Chimamanda Ngozi Adichie

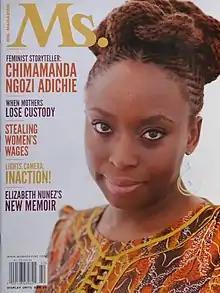
Adichie on the cover of "Ms." in 2014

After her first book, Adichie began writing "Half of a Yellow Sun", on which she worked for four years, researching extensively and studying her father's memories of the period and Buchi Emechetas 1982 novel "Destination Biafra". "Half of a Yellow Sun" was first published in 2006 by Anchor Books, a trade-paperback imprint of Alfred A. Knopf, who also released the book later under its Vintage Canada label. The novel was also published in France as in 2008, by Éditions Gallimard. "Half of a Yellow Sun" expands on the Biafran conflict, weaving together a love story that includes people from various regions and social classes of Nigeria, and how the war and encounters with refugees changes them.